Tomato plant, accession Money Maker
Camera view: horizontal (90 deg, fisheye); turntable rotation: 240 degrees
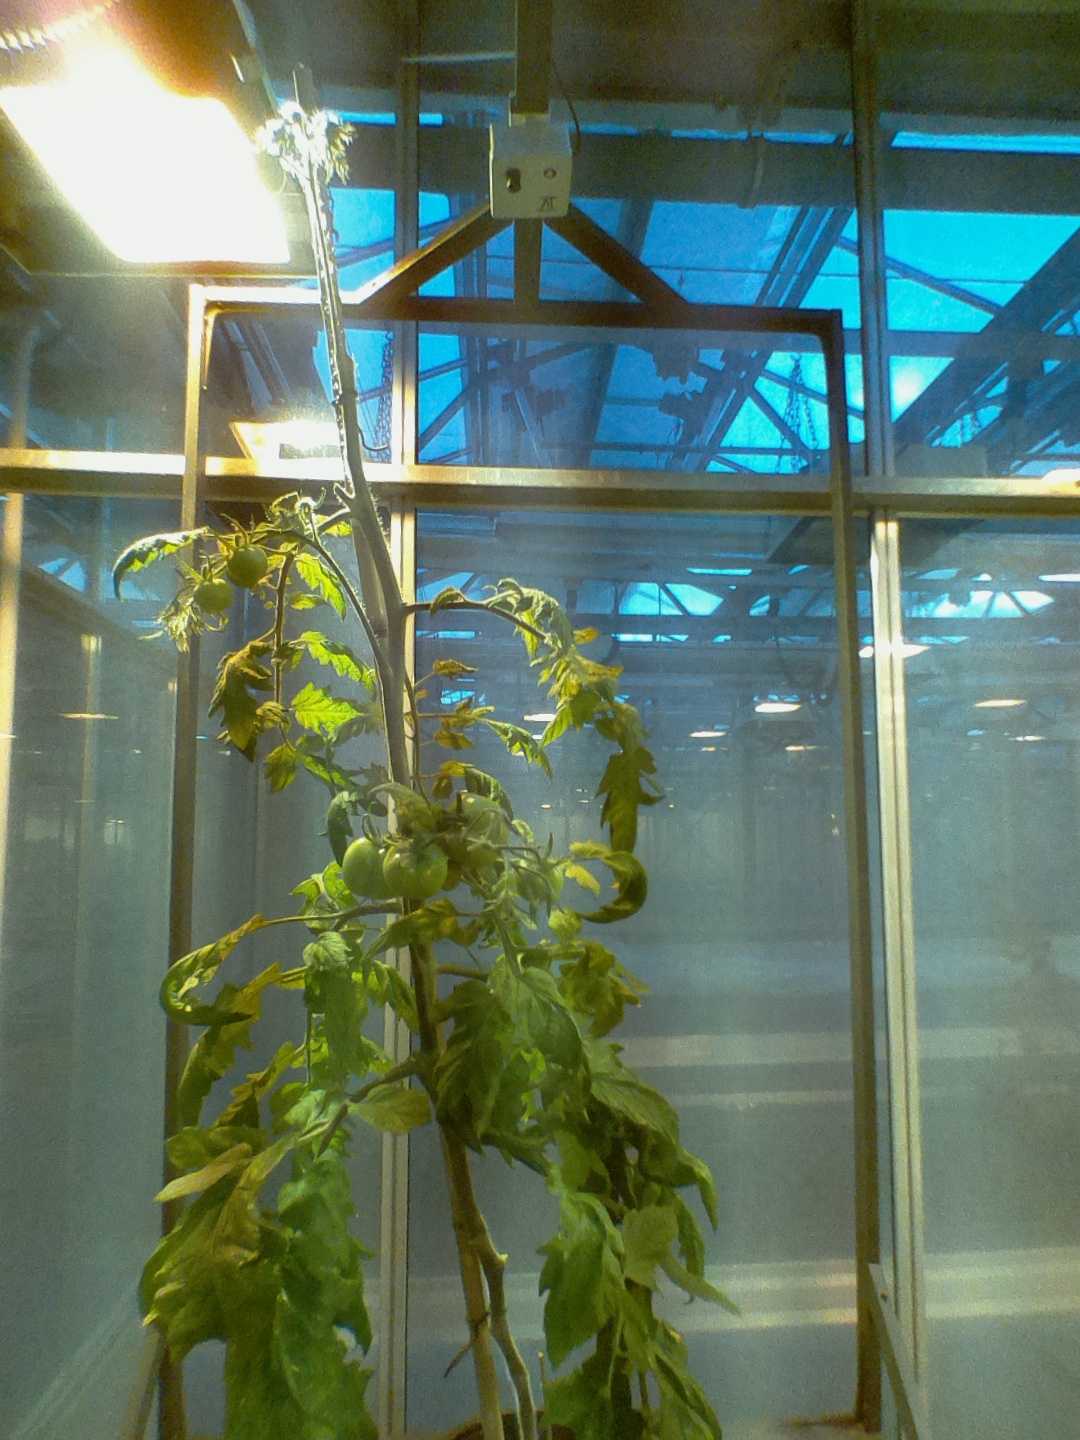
BBCH growth stage 78: 80% -90% of final fruit size